Wind

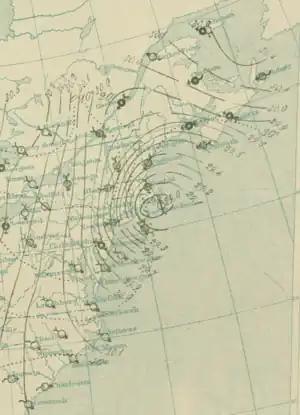
Surface analysis of the Great Blizzard of 1888. Areas with greater isobaric packing indicate higher winds.

Wind is caused by differences in atmospheric pressure, which are primarily due to temperature differences. When a difference in atmospheric pressure exists, air moves from the higher to the lower pressure area, resulting in winds of various speeds. On a rotating planet, air will also be deflected by the Coriolis effect, except exactly on the equator. Globally, the two major driving factors of large-scale wind patterns (the atmospheric circulation) are the differential heating between the equator and the poles (difference in absorption of solar energy leading to buoyancy forces) and the rotation of the planet. Outside the tropics and aloft from frictional effects of the surface, the large-scale winds tend to approach geostrophic balance. Near the Earth's surface, friction causes the wind to be slower than it would be otherwise. Surface friction also causes winds to blow more inward into low-pressure areas.